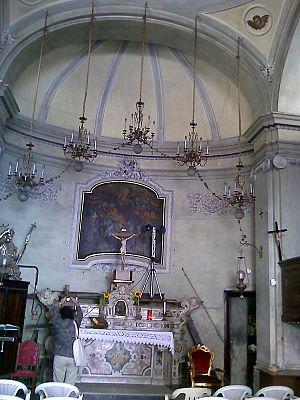
L'église Sant'Andrea Apostolo dei Gattoli est une église du centre historique de Naples dédiée à l'apôtre saint André. Elle se trouve via San Giovanni in Corte et dépend de l'archidiocèse de Naples.